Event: Nepal Earthquake
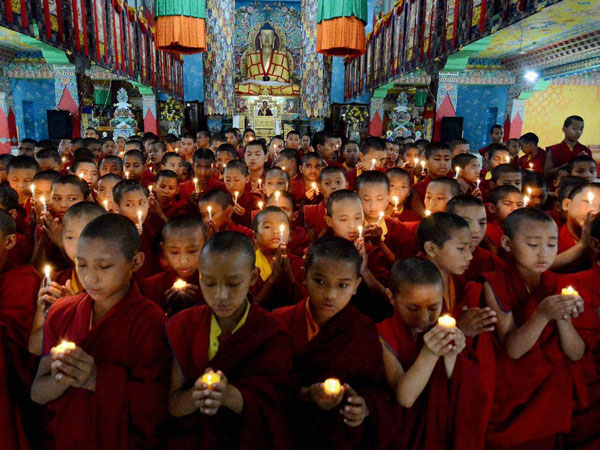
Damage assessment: no_damage